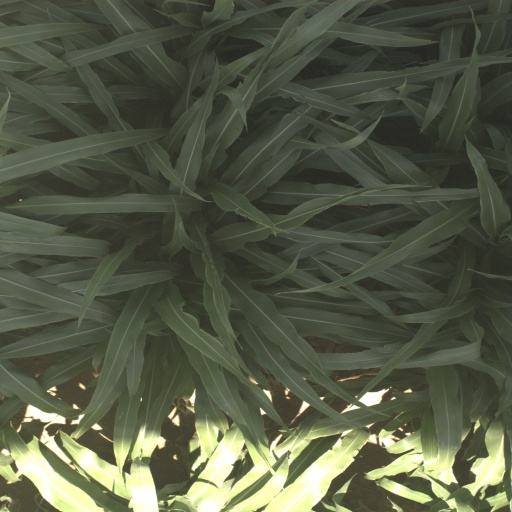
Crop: sorghum